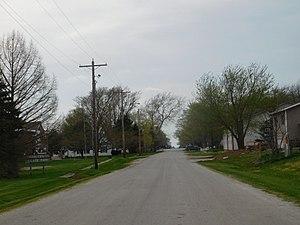
Raritan, est un village du comté de Henderson dans l'Illinois, aux États-Unis. Situé au centre du comté, il est incorporé le 24 août 1959.